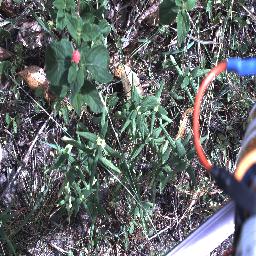
Label: lantana